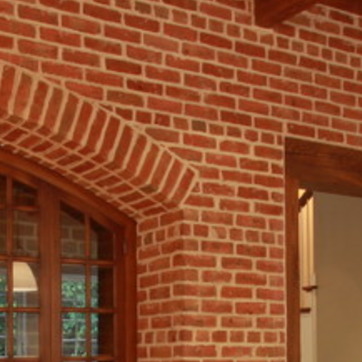
Material: brick